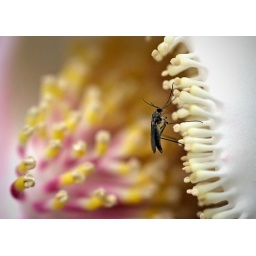
A small fly sits on the flower of a Cannonball tree in central Singapore.